Plug-in hybrid

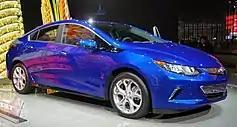
The Chevrolet Volt was the world's top selling plug-in hybrid until September 2018.

Plug-in hybrids provide the extended range and potential for refueling of conventional hybrids while enabling drivers to use battery electric power for at least a significant part of their typical daily driving. The average trip to or from work in the United States in 2009 was , while the average distance commuted to work in England and Wales in 2011 was slightly lower at . Since building a PHEV with a longer all-electric range adds weight and cost, and reduces cargo and/or passenger space, there is not a specific all-electric range that is optimal. The accompanying graph shows the observed all-electric range, in miles, for four popular U.S. market plug-in hybrids, as tested by "Popular Mechanics" magazine.